Mitrofan Belyayev

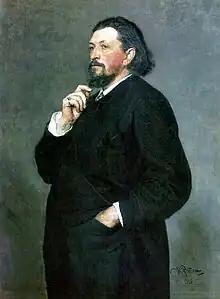

An important event for Belyayev's future and his important role as leader in Russian music life was his meeting in 1882 with the highly talented, scarcely 17-year-old Alexander Glazunov, whose 1st Symphony was premiered at that time. Belyayev's increasing commitment to the promotion of Russian composers led to a gradual retreat from his activity as a wood dealer. In 1884 he became founder of the "Glinka prize", which was awarded annually. In the first years the winners included Borodin, Balakirev, Tchaikovsky, Rimsky-Korsakov, César Cui and Lyadov.